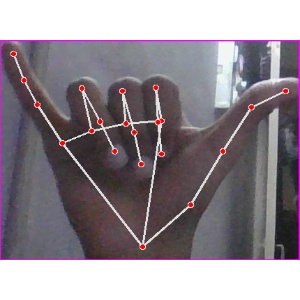
अक्षर: य